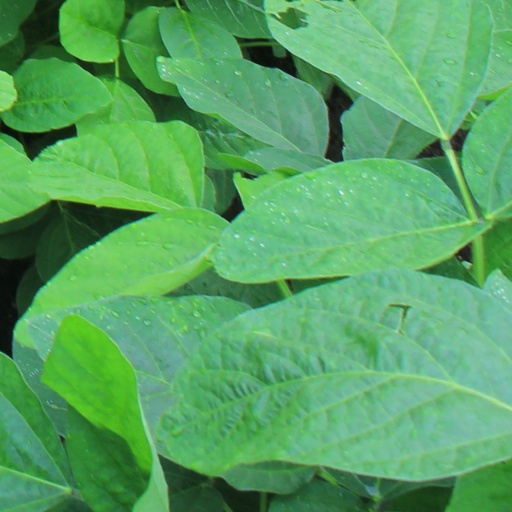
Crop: soybean